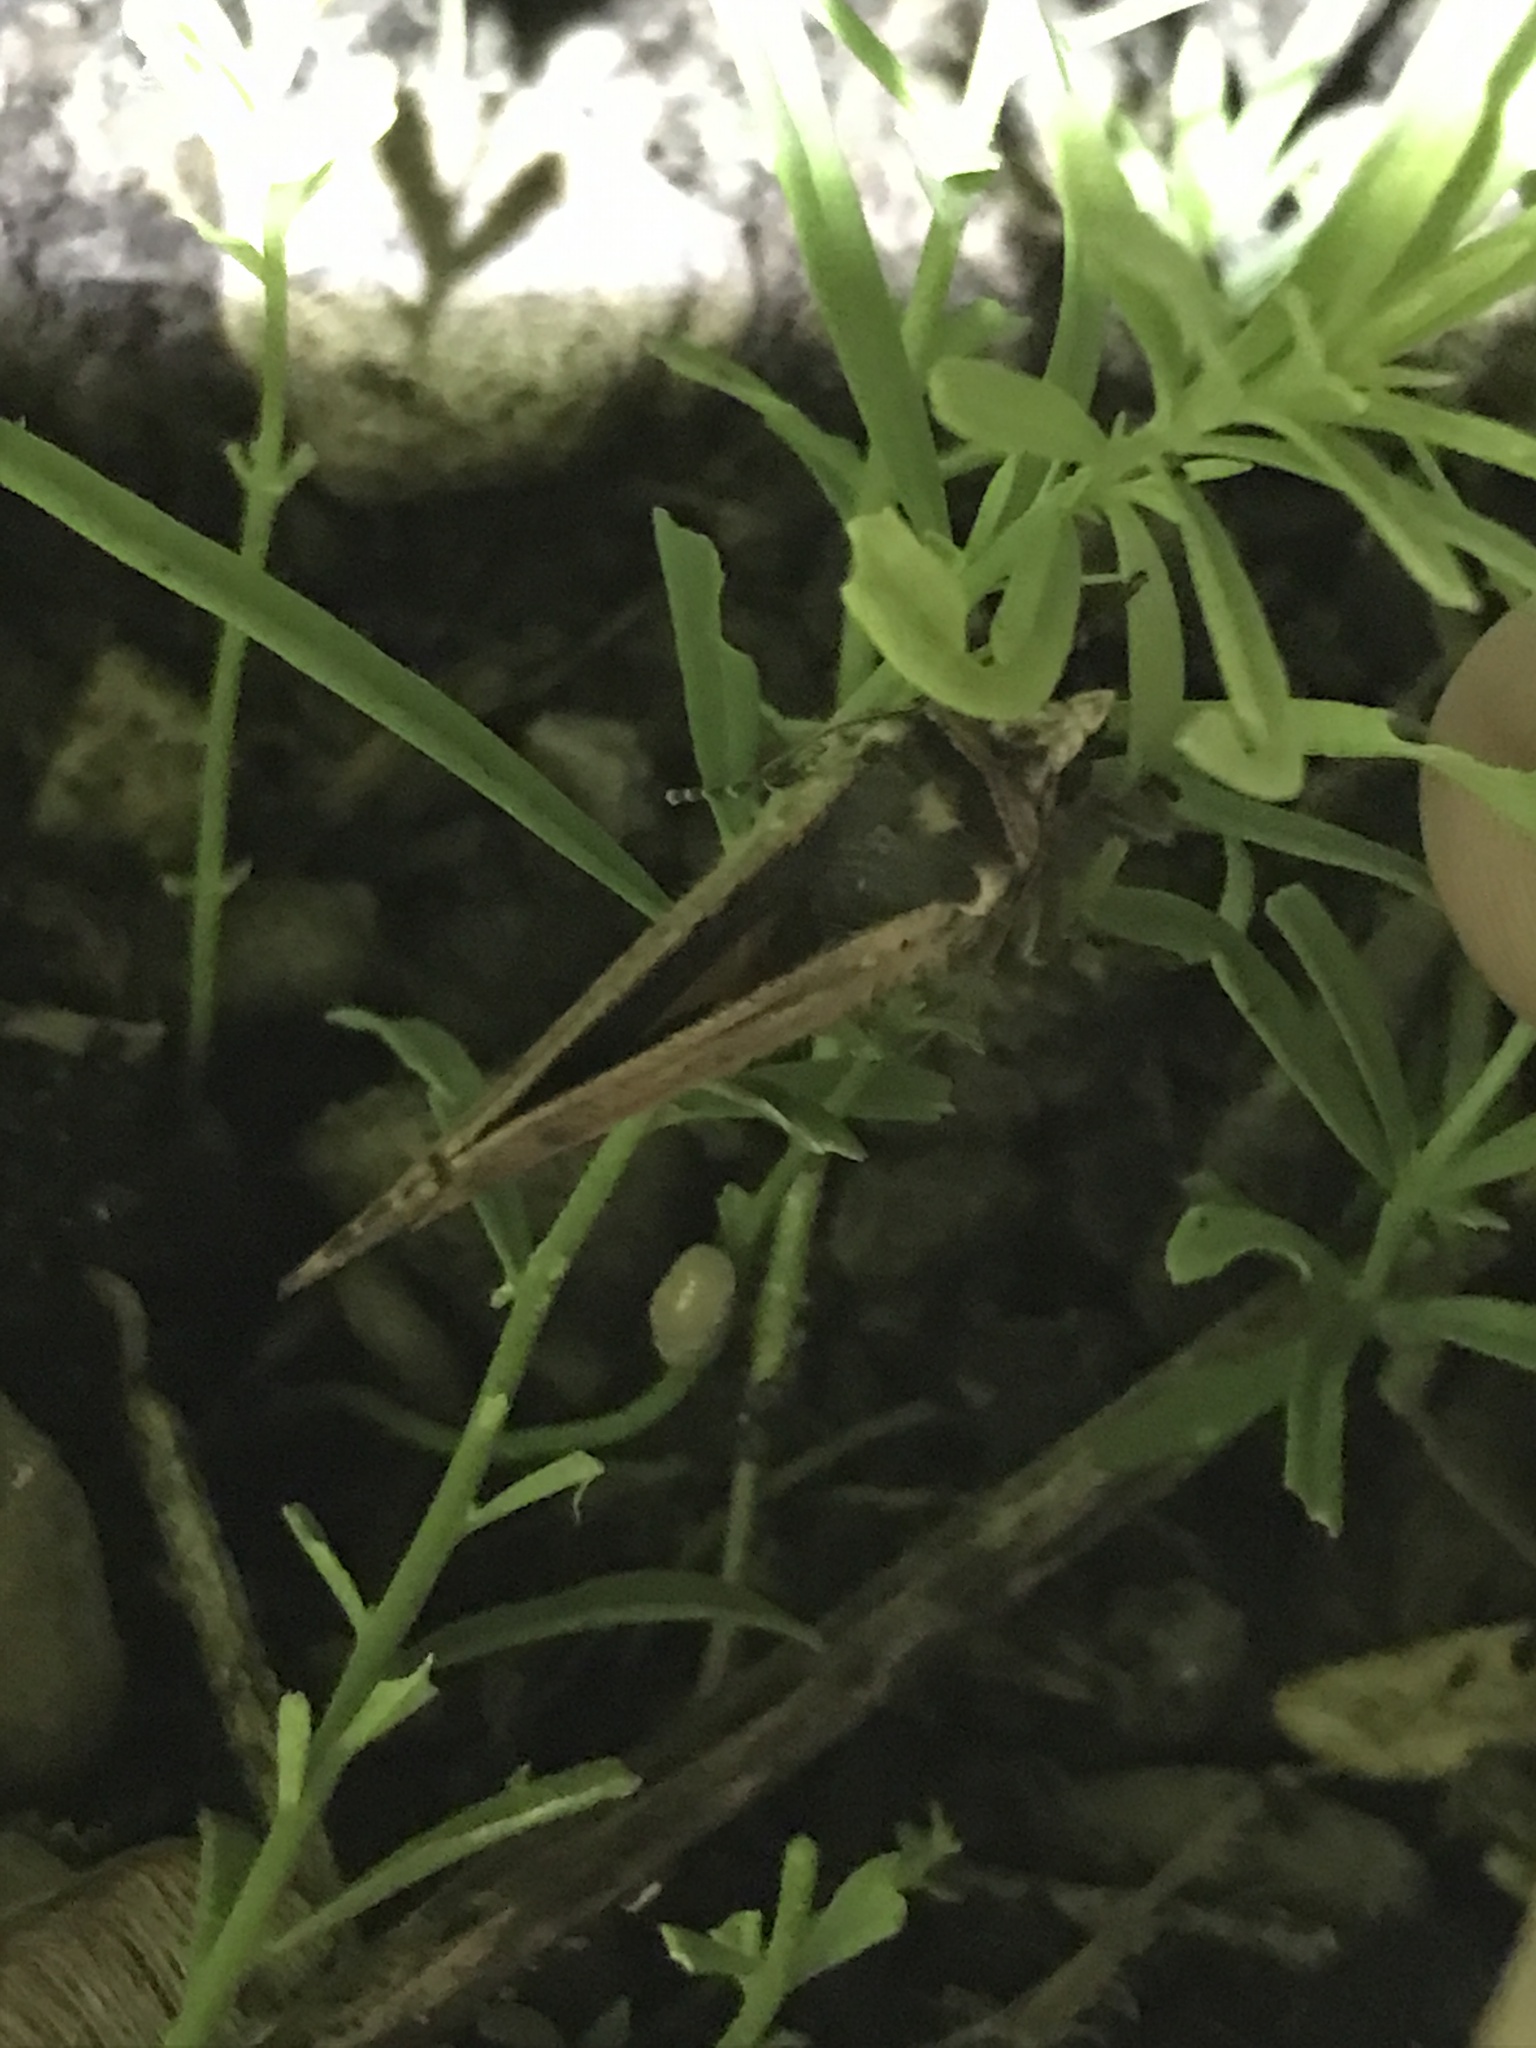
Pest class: cutworms